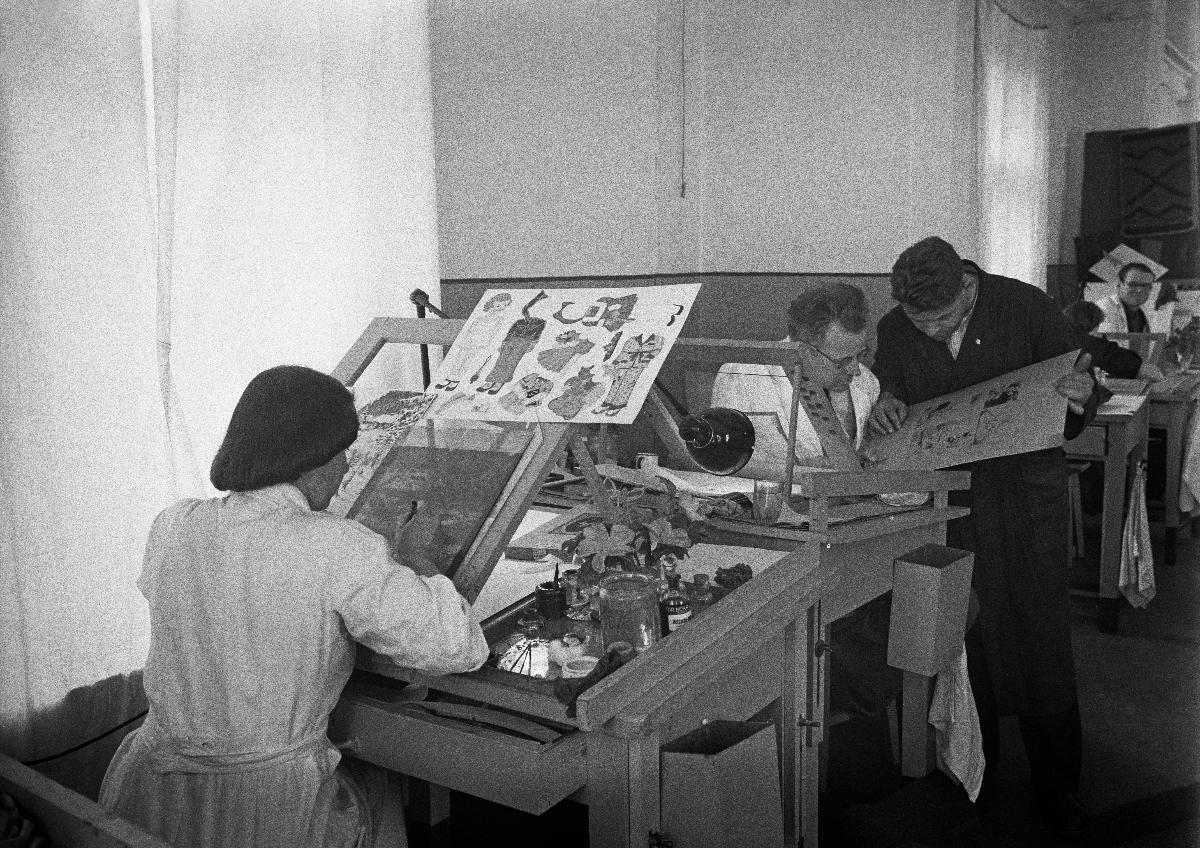
Litografioiden tekoa Tilgmannilla
Litografering vid Tilgmann; Making of lithographs at Tilgmann
sisällön kuvaus: Litografioiden tekoa Tilgmannin painossa Helsingissä 17.7.1939. content description: Making of lithographs at Tilgmann's printing house in Helsinki 17.7.1939. innehållsbeskrivning: Litografering vid Tilgmanns tryckeri i Helsingfors 17.7.1939.
Kuvaaja: Sundström, Hugo, kuvaaja
Vuosi: 1939
Paikka: Suomi, Uusimaa, Helsinki
Aiheet: HBL; taideteollisuus; kirjapainot; painotalot; litografia; paperinuket; industrial art; printing; paperdolls; lithography; printing houses; lithography (graphics); paper dolls; konstindustri; tryckerier; litografering; pappersdockor; boktryckerier; litografi (grafik)